Frauenkirche, Dresden

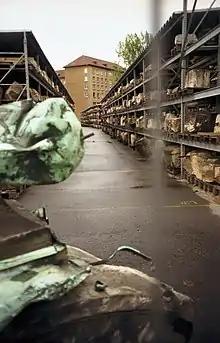
Secured structural fragments stored and catalogued, September 1999

On 13 February 1945, Allied forces began the bombing of Dresden in World War II. The church withstood two days and nights of the attacks, and the eight interior sandstone pillars supporting the large dome held up long enough for the evacuation of 300 people who had sought shelter in the church crypt, before succumbing to the heat generated by some 650,000 incendiary bombs that were dropped on the city. The temperature surrounding and inside the church eventually reached . The dome finally collapsed at 10 a.m. on 15 February. The pillars glowed bright red and exploded; the outer walls shattered and nearly 6,000 tons of stone plunged to earth, penetrating the massive floor as it fell.